Tunisian Armed Forces

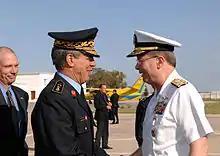
Admiral Edmund P. Giambastiani (right), Vice Chairman of the Joint Chiefs of Staff, meets Brigadier General Mahmoud Ben M'hamed, Tunisian Air Force Chief of Staff, at the Carthage Airport in Tunis, Tunisia, May 4, 2007.

The Tunisian Air Force is equipped with 10 Northrop F-5E Tiger II and two Northrop F-5F Tiger II. These form 15 Squadron at Bizerte-Sidi Ahmed Air Base. It also includes 12 Aero L-59T, as well as three Aermacchi MB-326K (combat capable) as well as 4 MB-326B, and 3 MB326L. Previously up to 8 Aermacchi MB-326B, 7-16 Aermacchi MB-326KT, and 4 Aermacchi MB-326LT were in service.